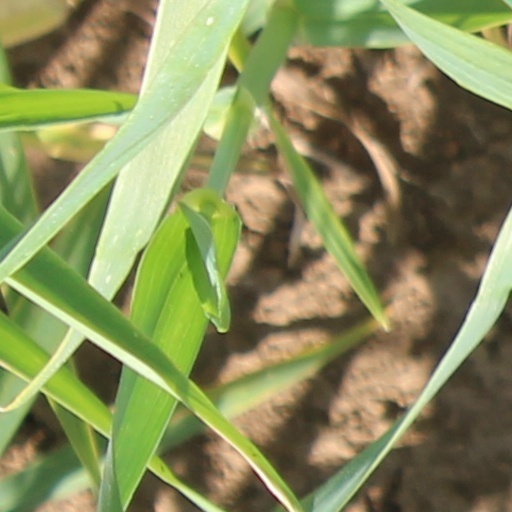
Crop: wheat